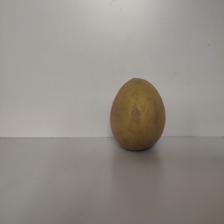
Size: Large